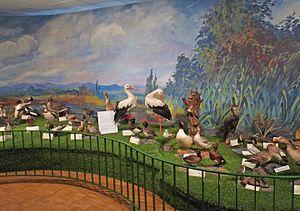
Oiseaux d'Alsace. Musée d'histoire naturelle et d'ethnographie de Colmar
Le musée d'histoire naturelle et d'ethnographie de Colmar est un musée d'histoire naturelle et d'ethnographie, situé à Colmar. Il a été fondé par la Société d'histoire naturelle et d'ethnographie de cette ville.